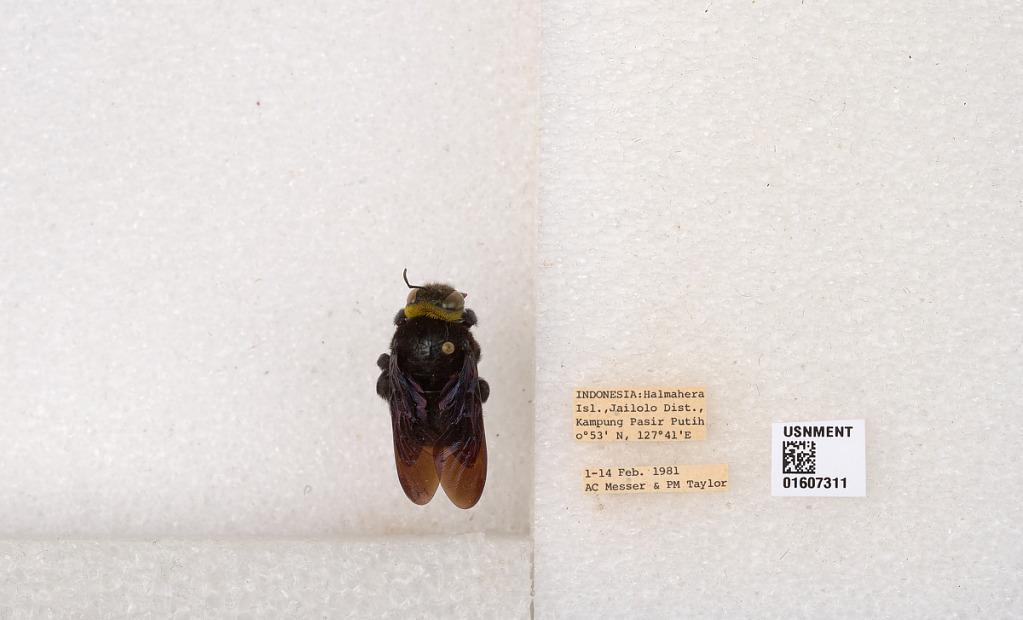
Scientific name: Xylocopa (Koptortosoma) coronata Smith
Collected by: A. Messer & P. Taylor
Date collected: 1981-2-1
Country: Indonesia
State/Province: North Maluku
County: Jailolo
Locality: Halmahera Isl., Kampung Pasir Putih
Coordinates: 0.878136, 127.679